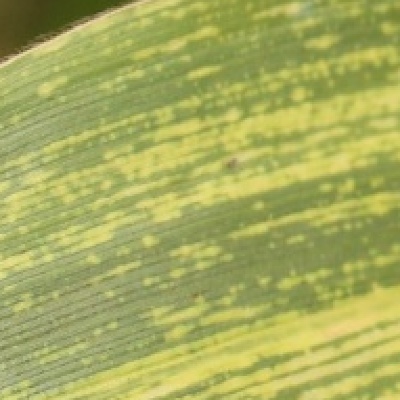
Label: Corn_(Maize)___Maize_Streak_Virus